Reproductions Museum Bilbao

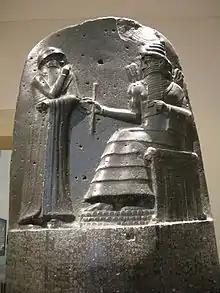
Codice di hammurabi 03

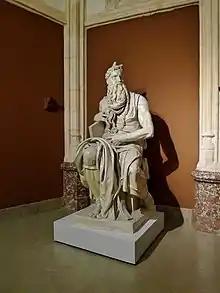
Replica of the "Moses" (originally sculpted by Michelangelo Buonarroti).

The temporary exhibition has varied over the history of the museum. Other stand out the days of "the work in context" which have seen contextualization of such famous works as Cnidian Aphrodite of Praxiteles, the Apoxyomenos of Lysippus, Gabies's Diana, The Acropolis, the box and the frieze of Phidias Parthenon, The Judgement of Paris by Rubens. Other temporary exhibitions that focused on "the art to play" or "Naked beauty. Greek symmetry."